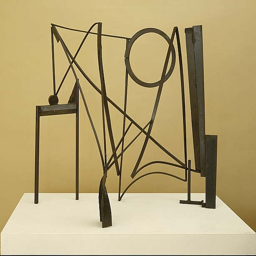
sculpture artist , drawing in space .